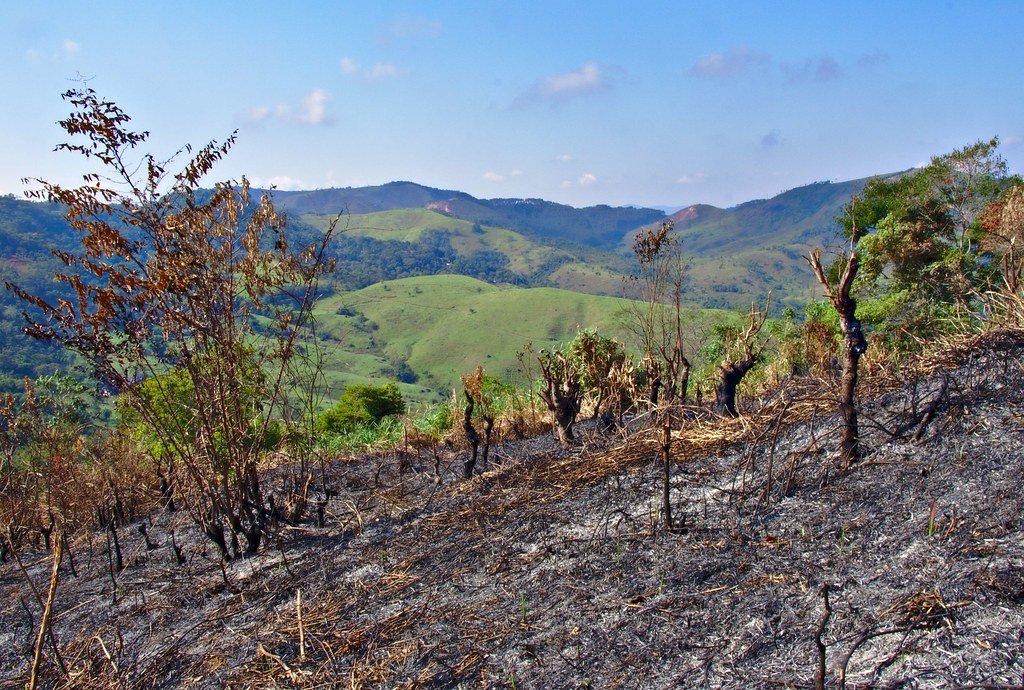
Fire: no
Smoke: no